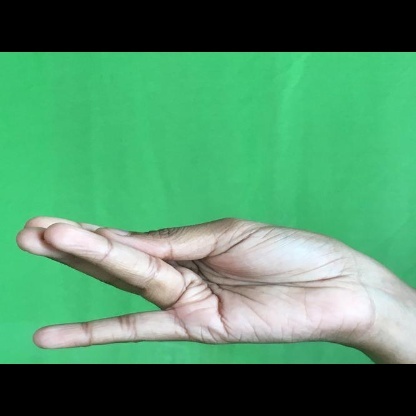
Mudra: Chaturam